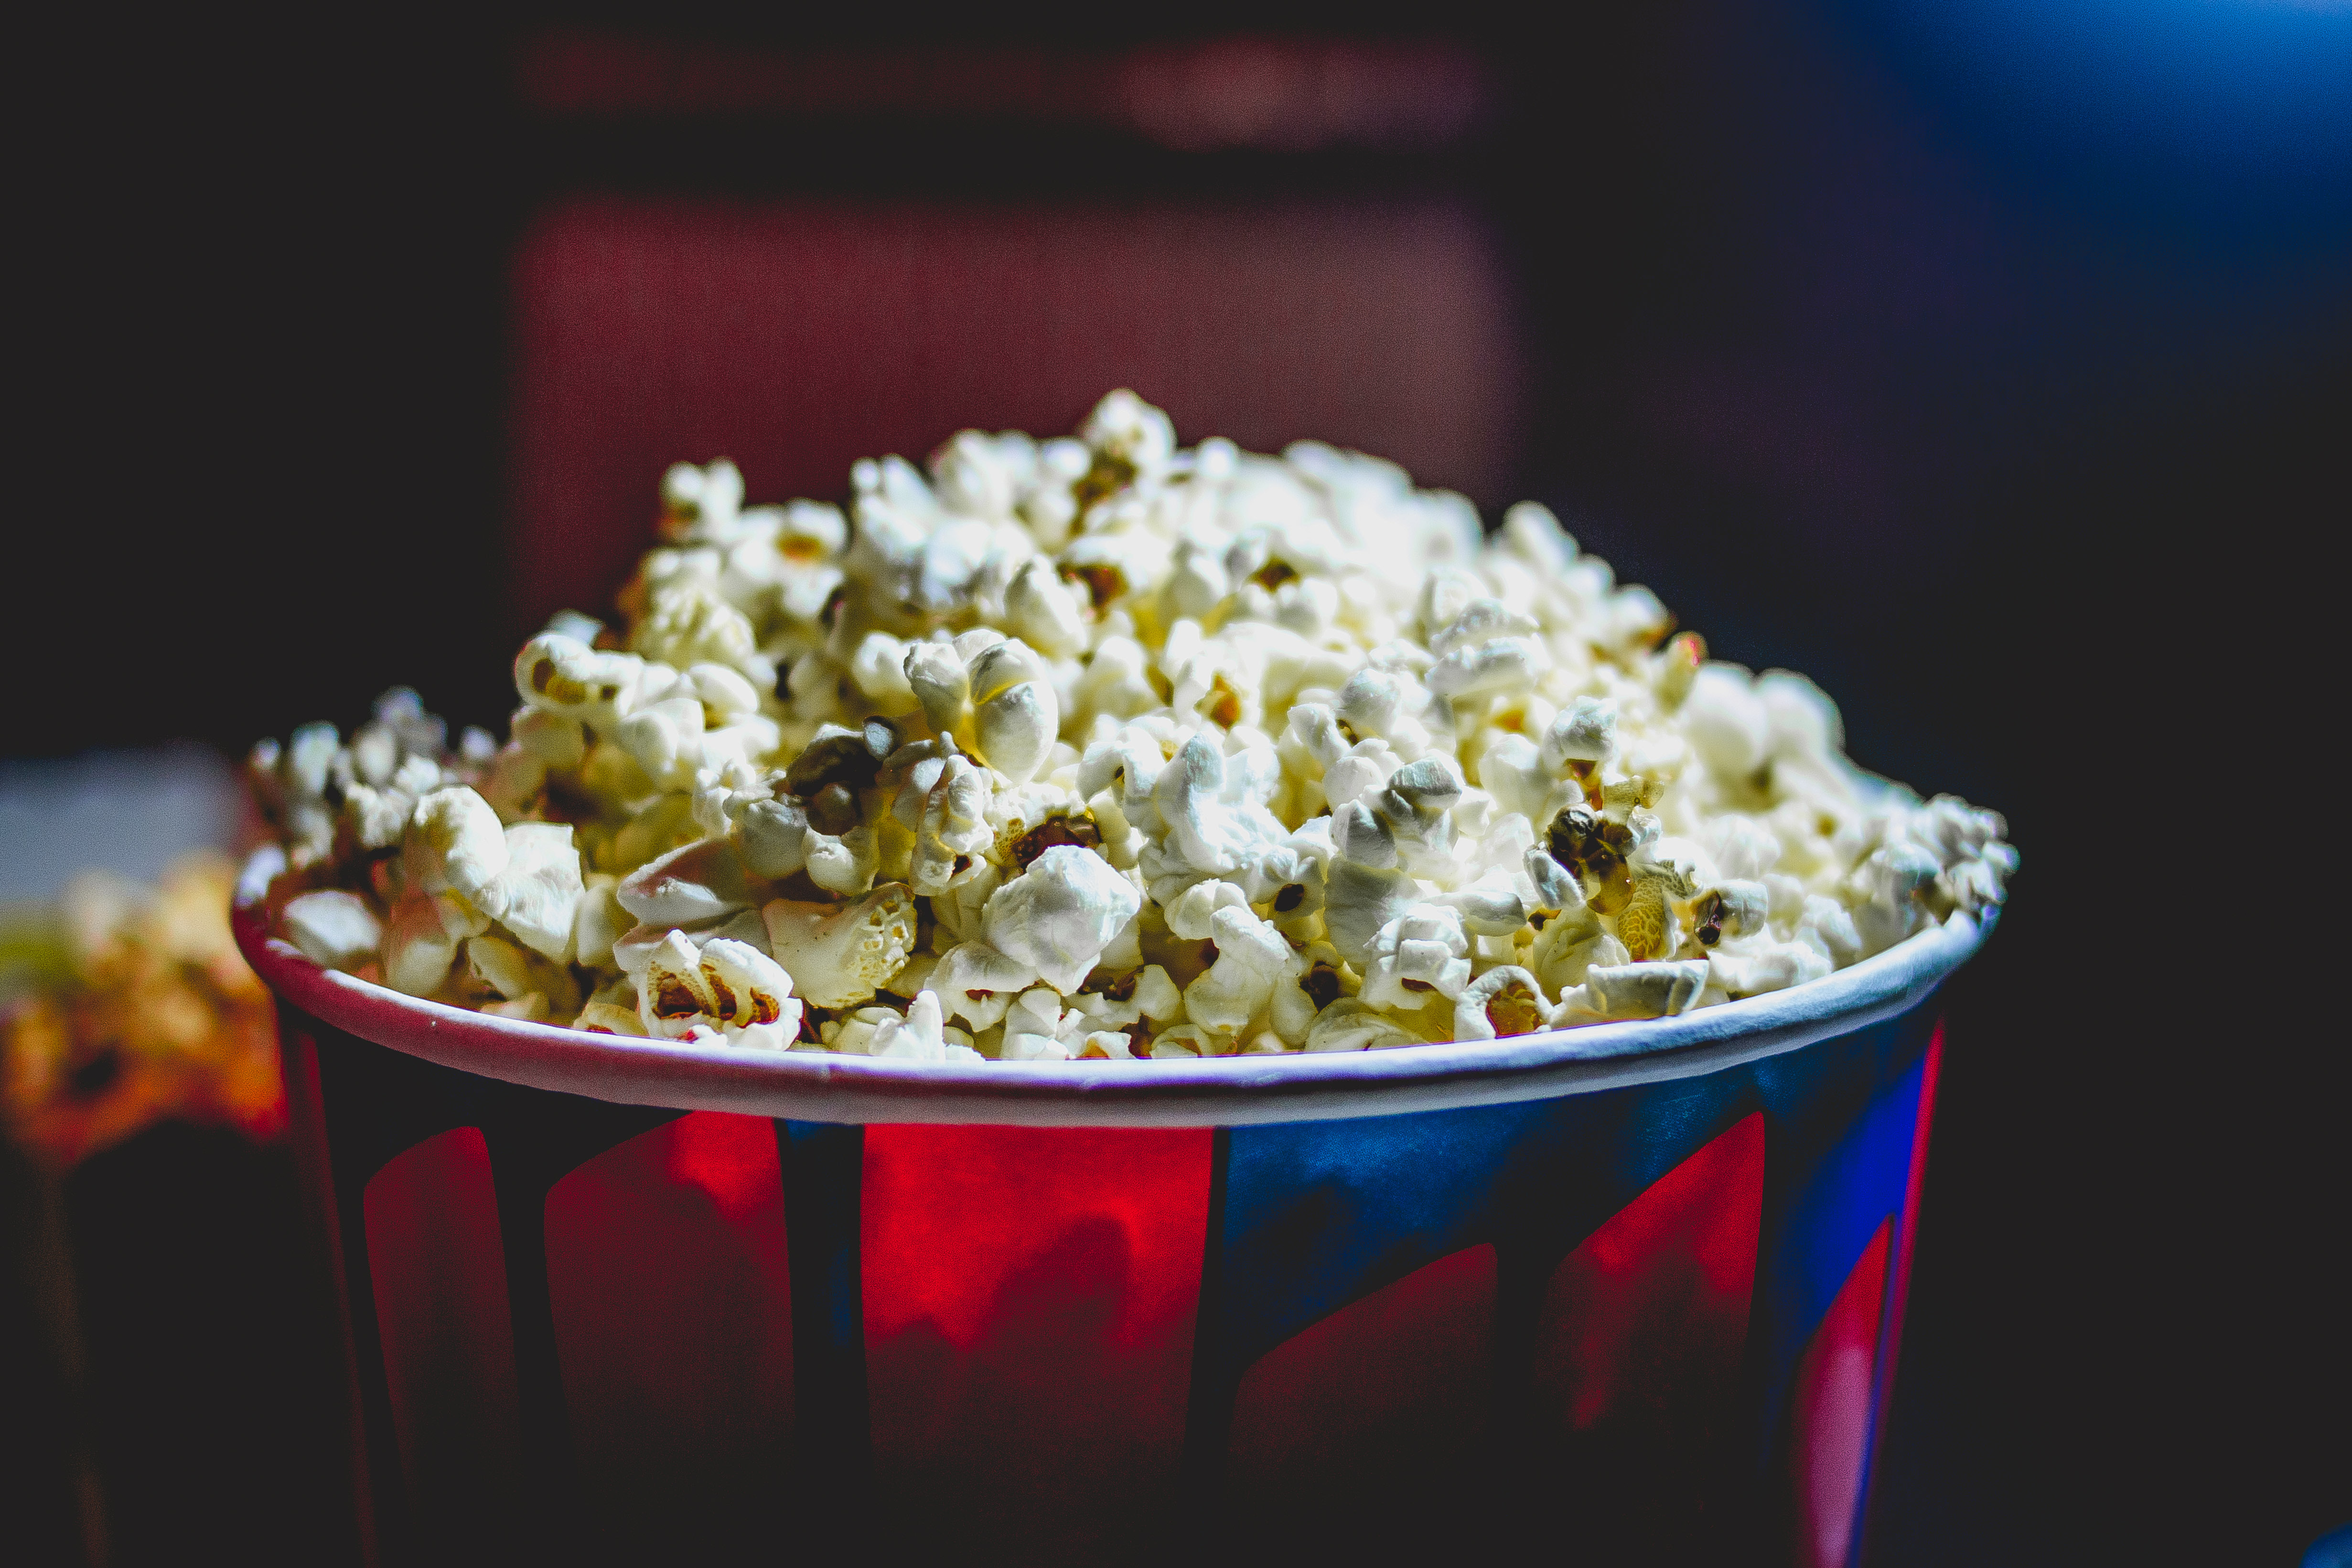
popcorn, corn, food, kettle corn, snack, cuisine, dish, ingredient, american food